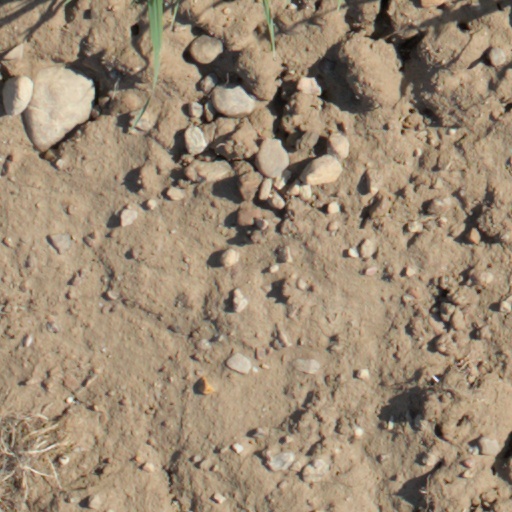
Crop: wheat